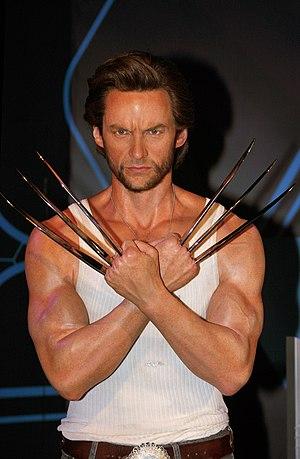
X-Men Origins: Wolverine ou X-Men les origines : Wolverine au Québec et au Nouveau-Brunswick est un film de super-héros américain réalisé par Gavin Hood, sorti en 2009.
Logan, alias Wolverine, est un super-héros évoluant dans l'univers Marvel de la maison d'édition Marvel Comics. Créé par l'éditeur en chef de Marvel Comics Roy Thomas, le scénariste Len Wein et le dessinateur John Romita, Sr, le personnage de fiction apparaît pour la première fois dans le comic book Incredible Hulk #180 en octobre 1974.